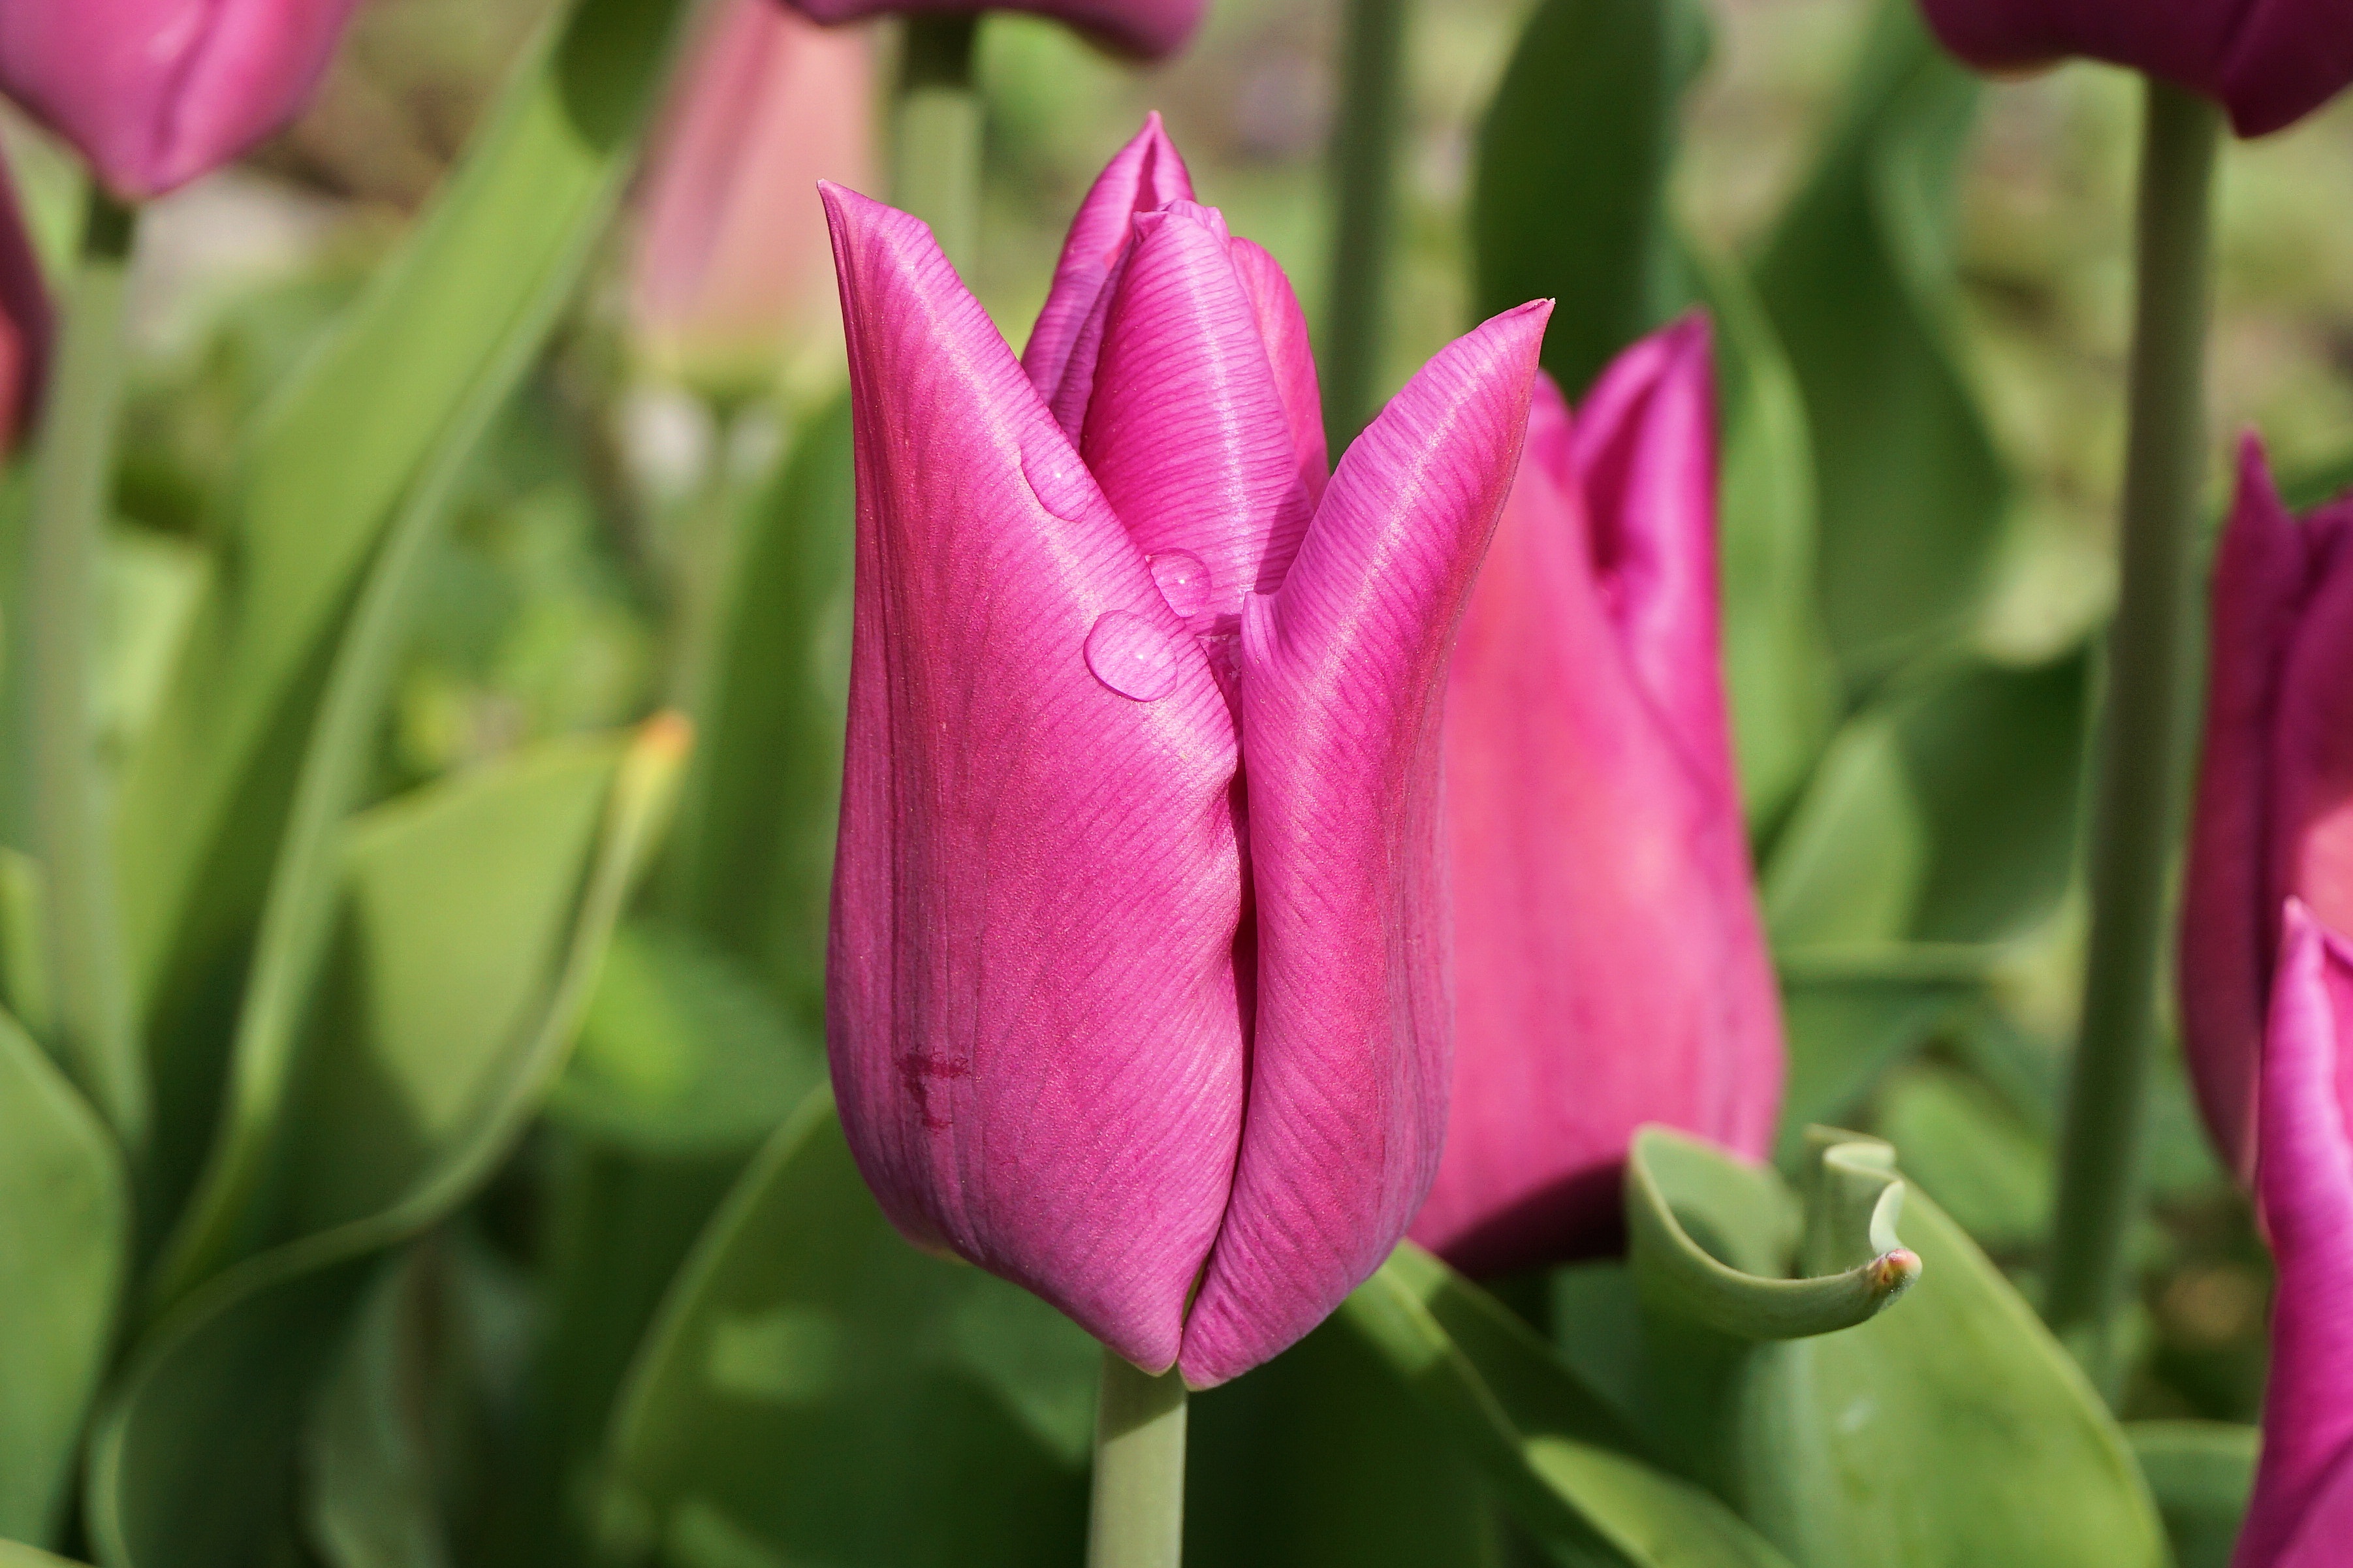
nature, blossom, plant, flower, petal, bloom, love, tulip, spring, color, botany, colorful, pink, close, flora, beautiful, tulips, macro photography, flowering plant, lily family, plant stem, land plant